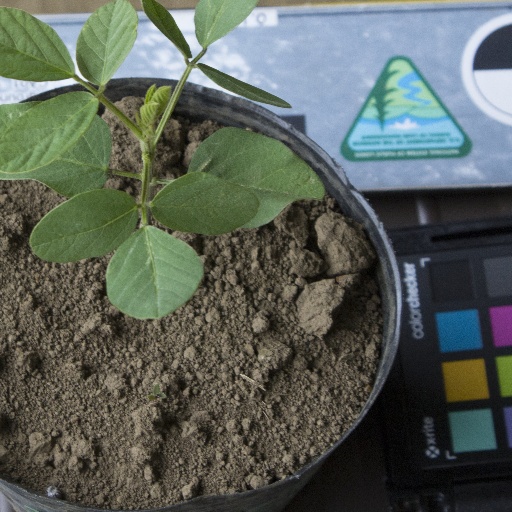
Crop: soybean